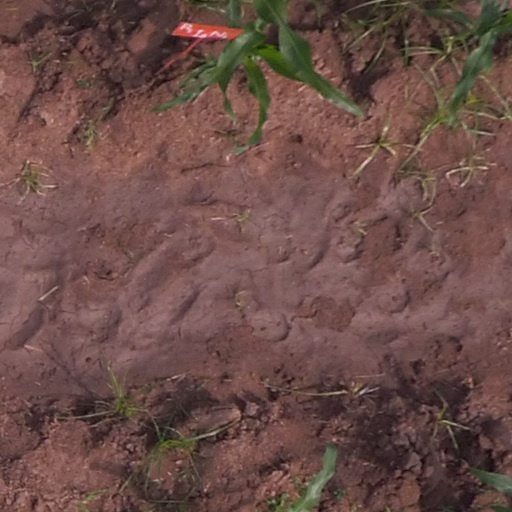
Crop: maize; corn